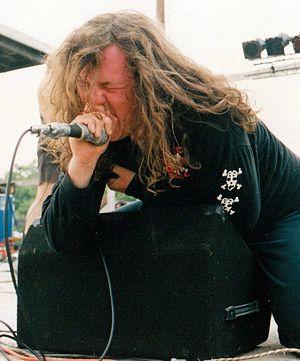
Anal Cunt, aussi appelé AxCx et A.C, est un groupe de grindcore américain, originaire de Newton, dans le Massachusetts. Ils sont souvent désignés par leurs initiales A.C. en raison du caractère vulgaire de leur nom et de la censure de rigueur sur certaines radios et dans certaines publications. De nombreuses pochettes de leurs albums comportent d'ailleurs simplement ces mêmes initiales. Cependant, le groupe parvient finalement à détourner cette abréviation en traçant ces lettres de façon qu'elles ressemblent à un anus et à un vagin. Le groupe se sépare à la suite du décès du chanteur Seth Putnam, en juin 2011.
Le grindcore est un genre musical extrême dérivé du crust punk. Le grindcore est une musique extrêmement directe, rapide, brutale et sans concession dans laquelle les vocaux gutturaux ou criés côtoient les blast beats de batterie et les riffs de guitare relativement simples et ultra rapides directement influencés par le punk hardcore.